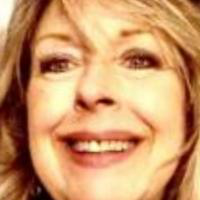
Age group: age 56-65